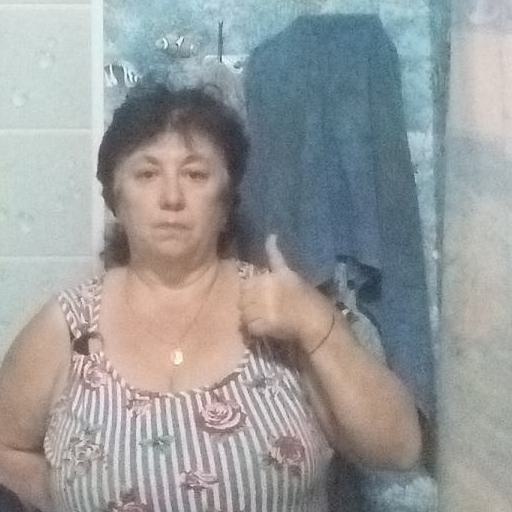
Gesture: like